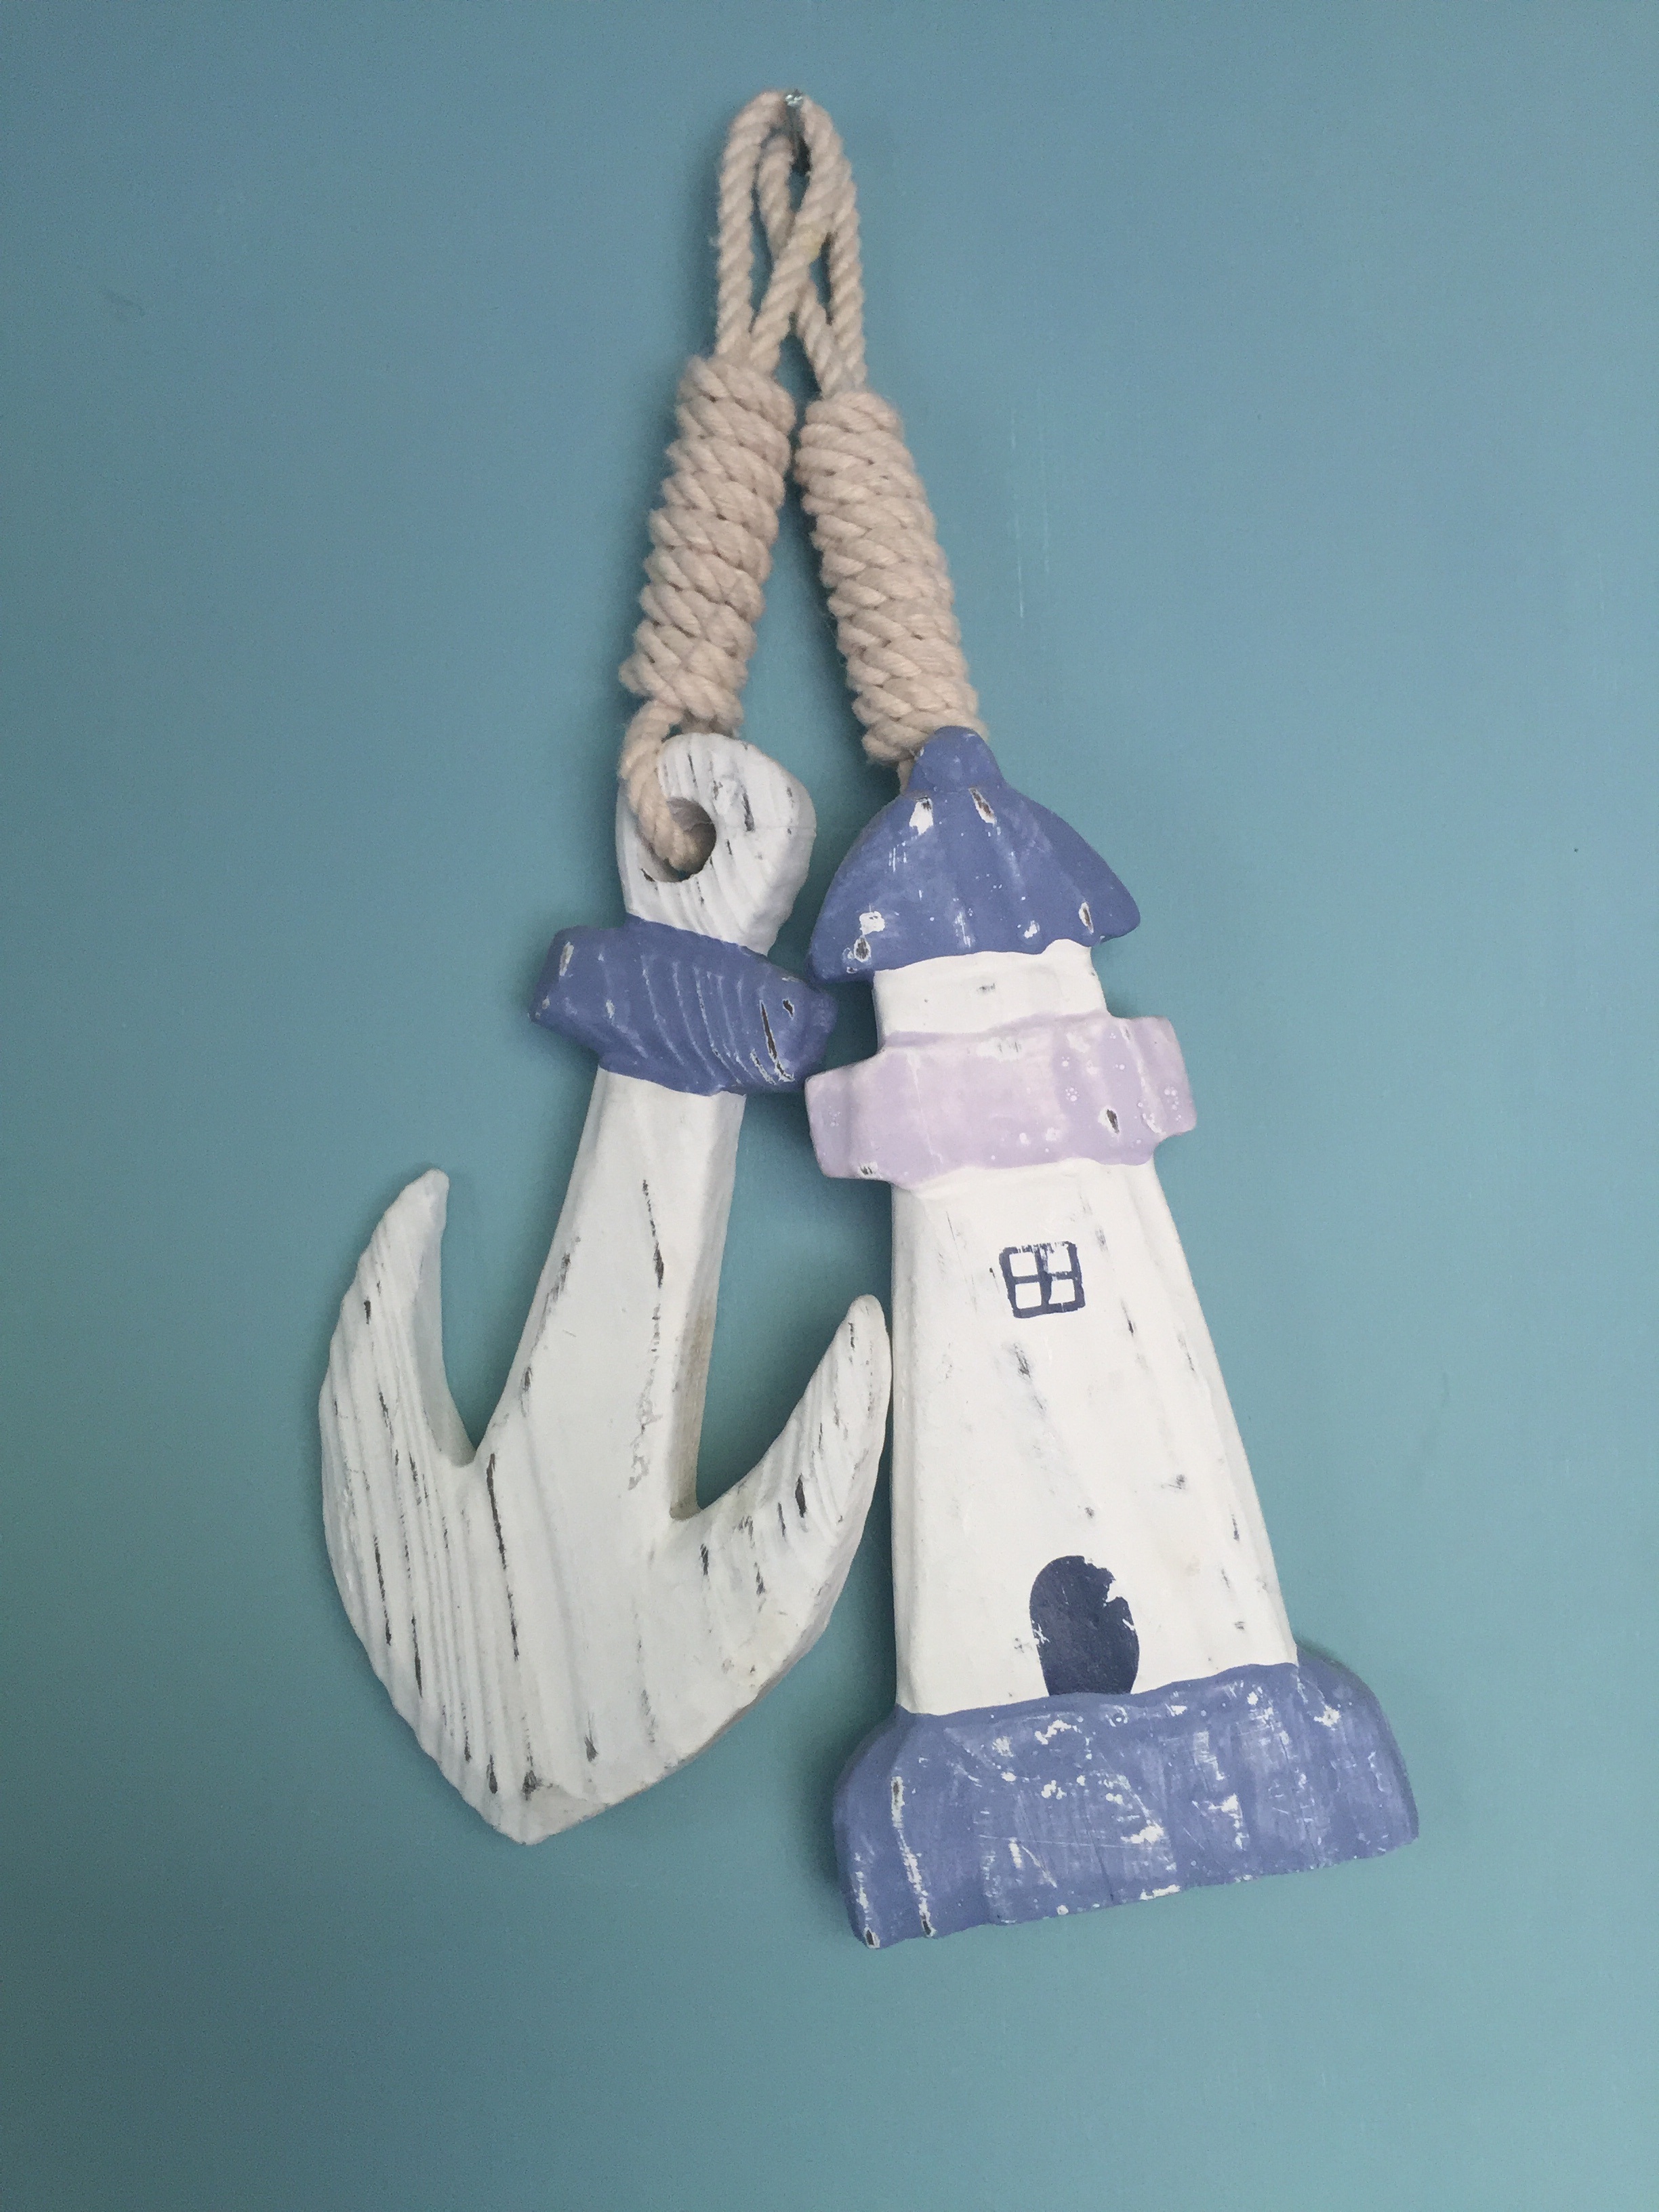
hand, lighthouse, boat, blue, product, nautical, anchor, footwear